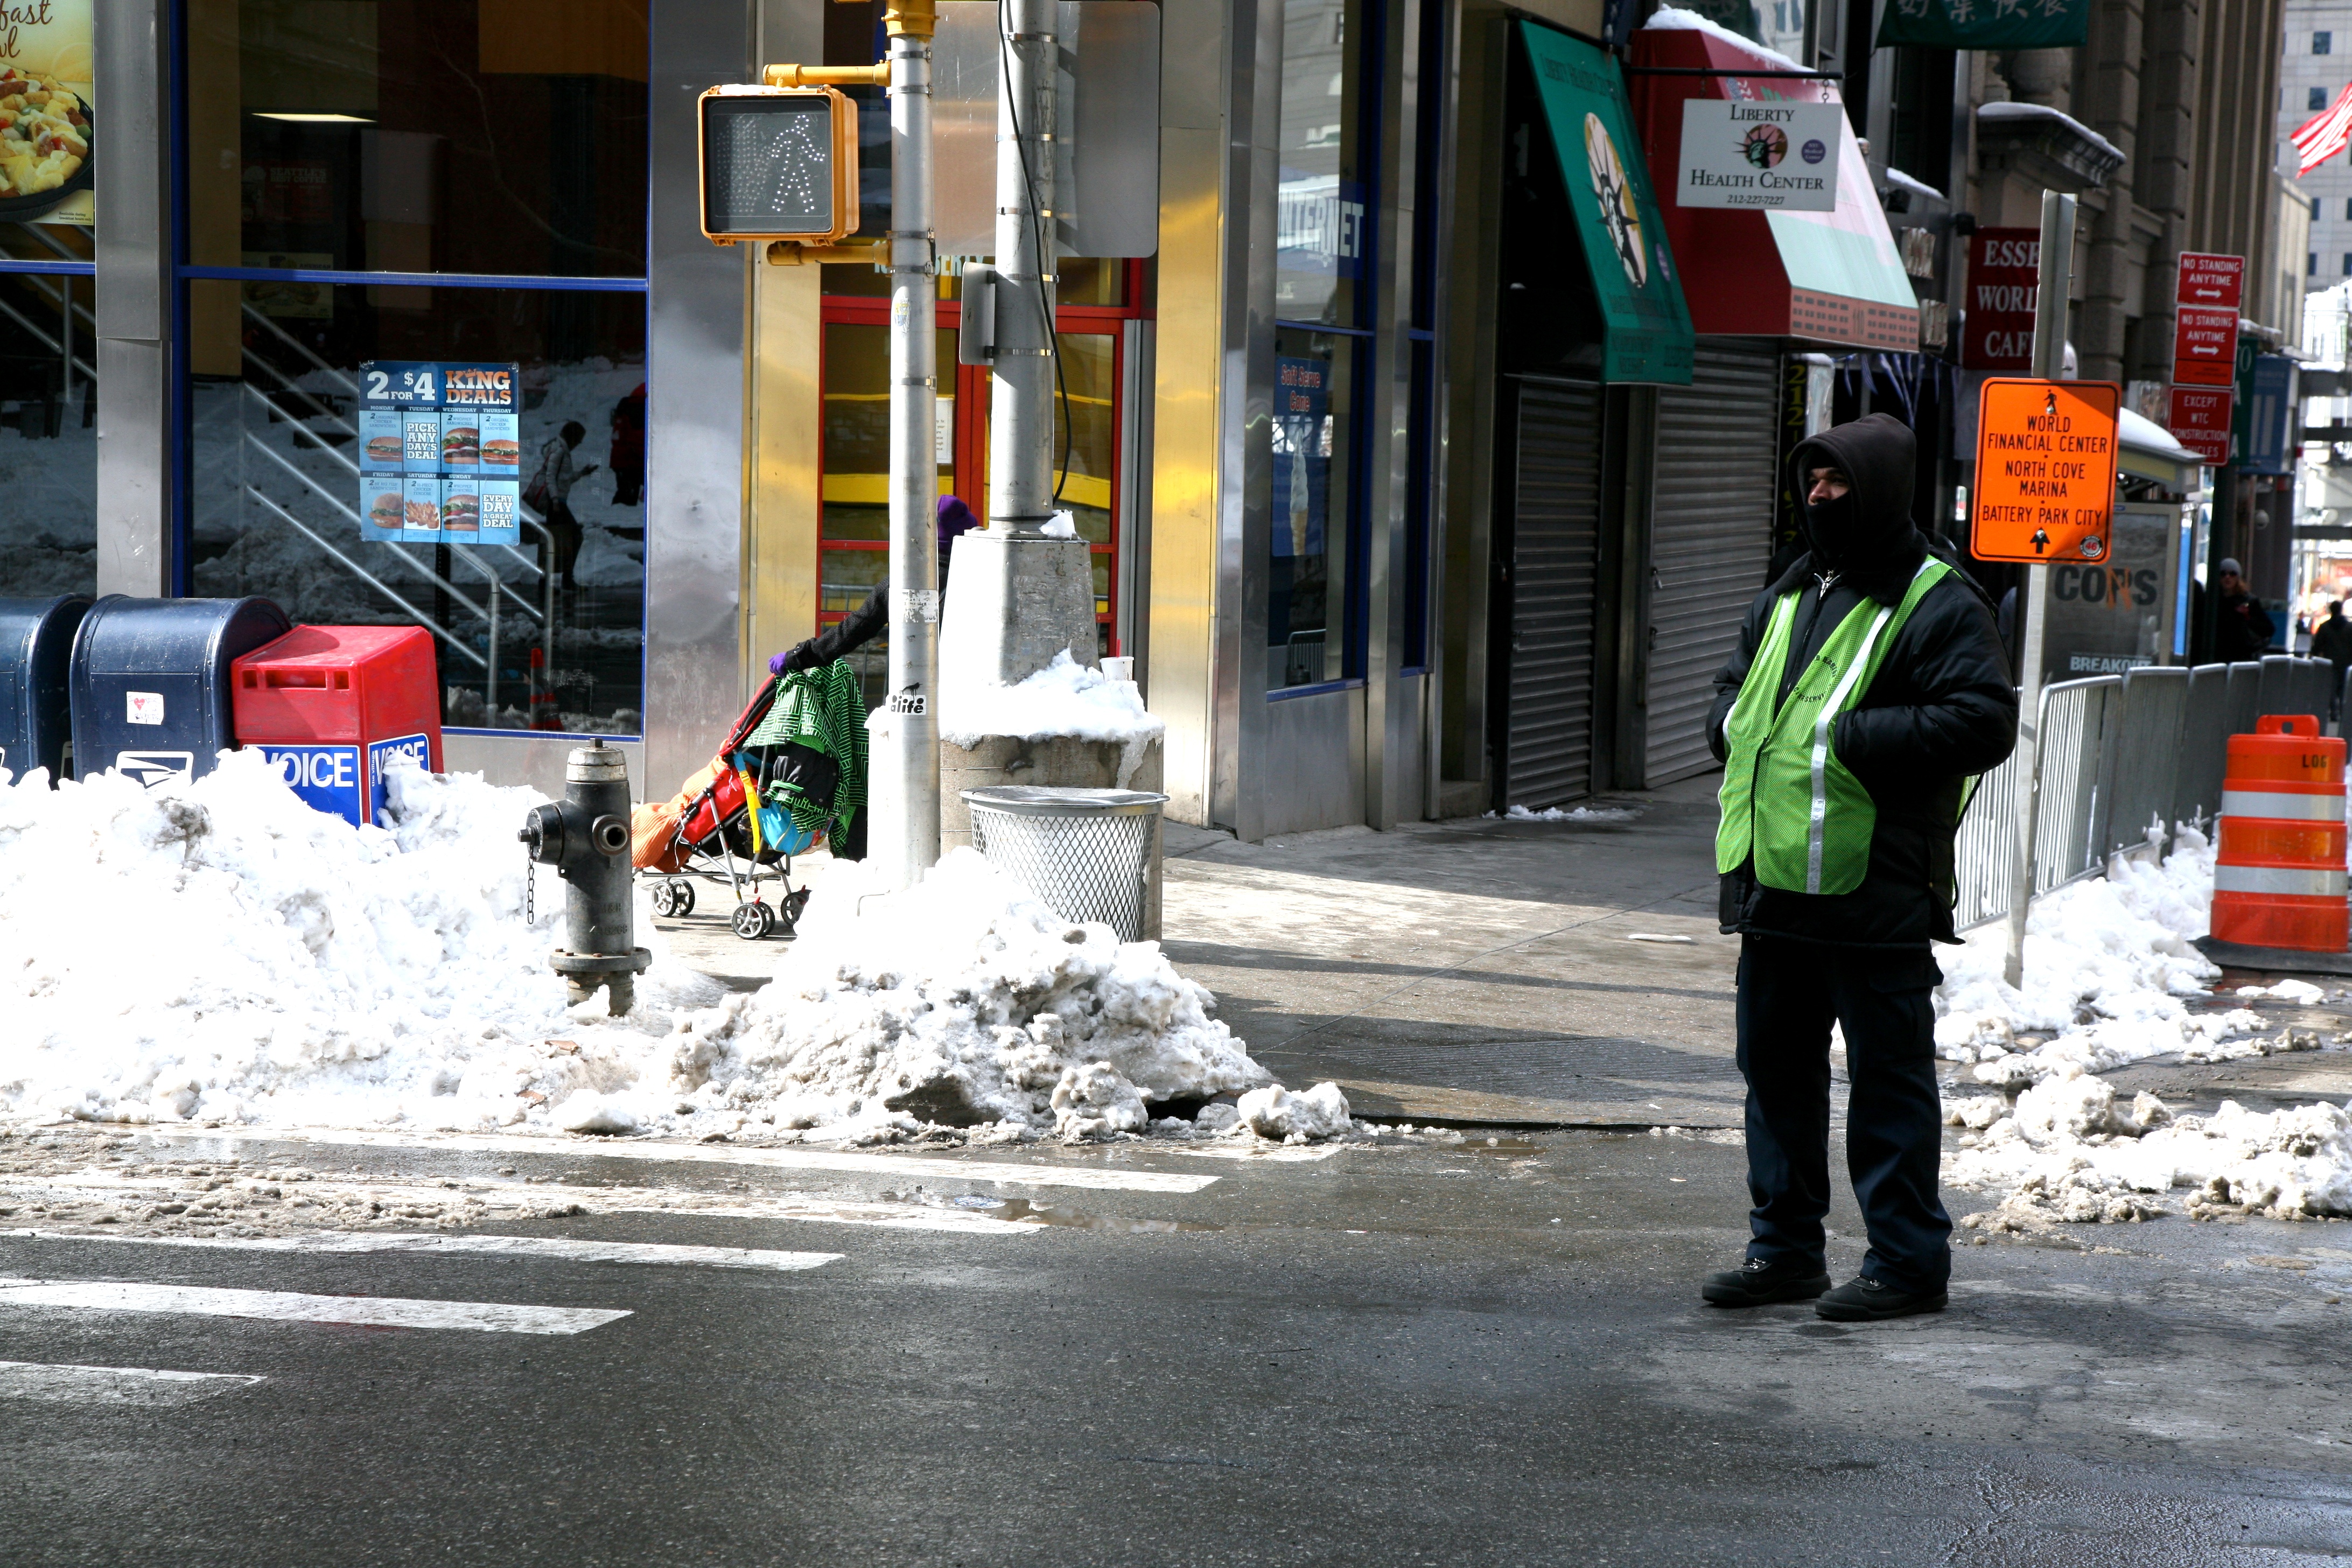
pedestrian, road, street, manhattan, asphalt, nyc, canon, lane, newyork, infrastructure, newyorkcity, ny, 5d, lowermanhattan, selection, ef24105mmf4lisusm, pedestrian crossing, urban area